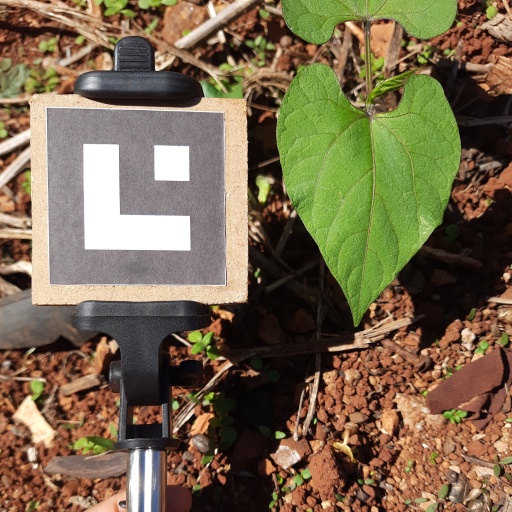
Observations: flat surface, no eating holes, under sunlight